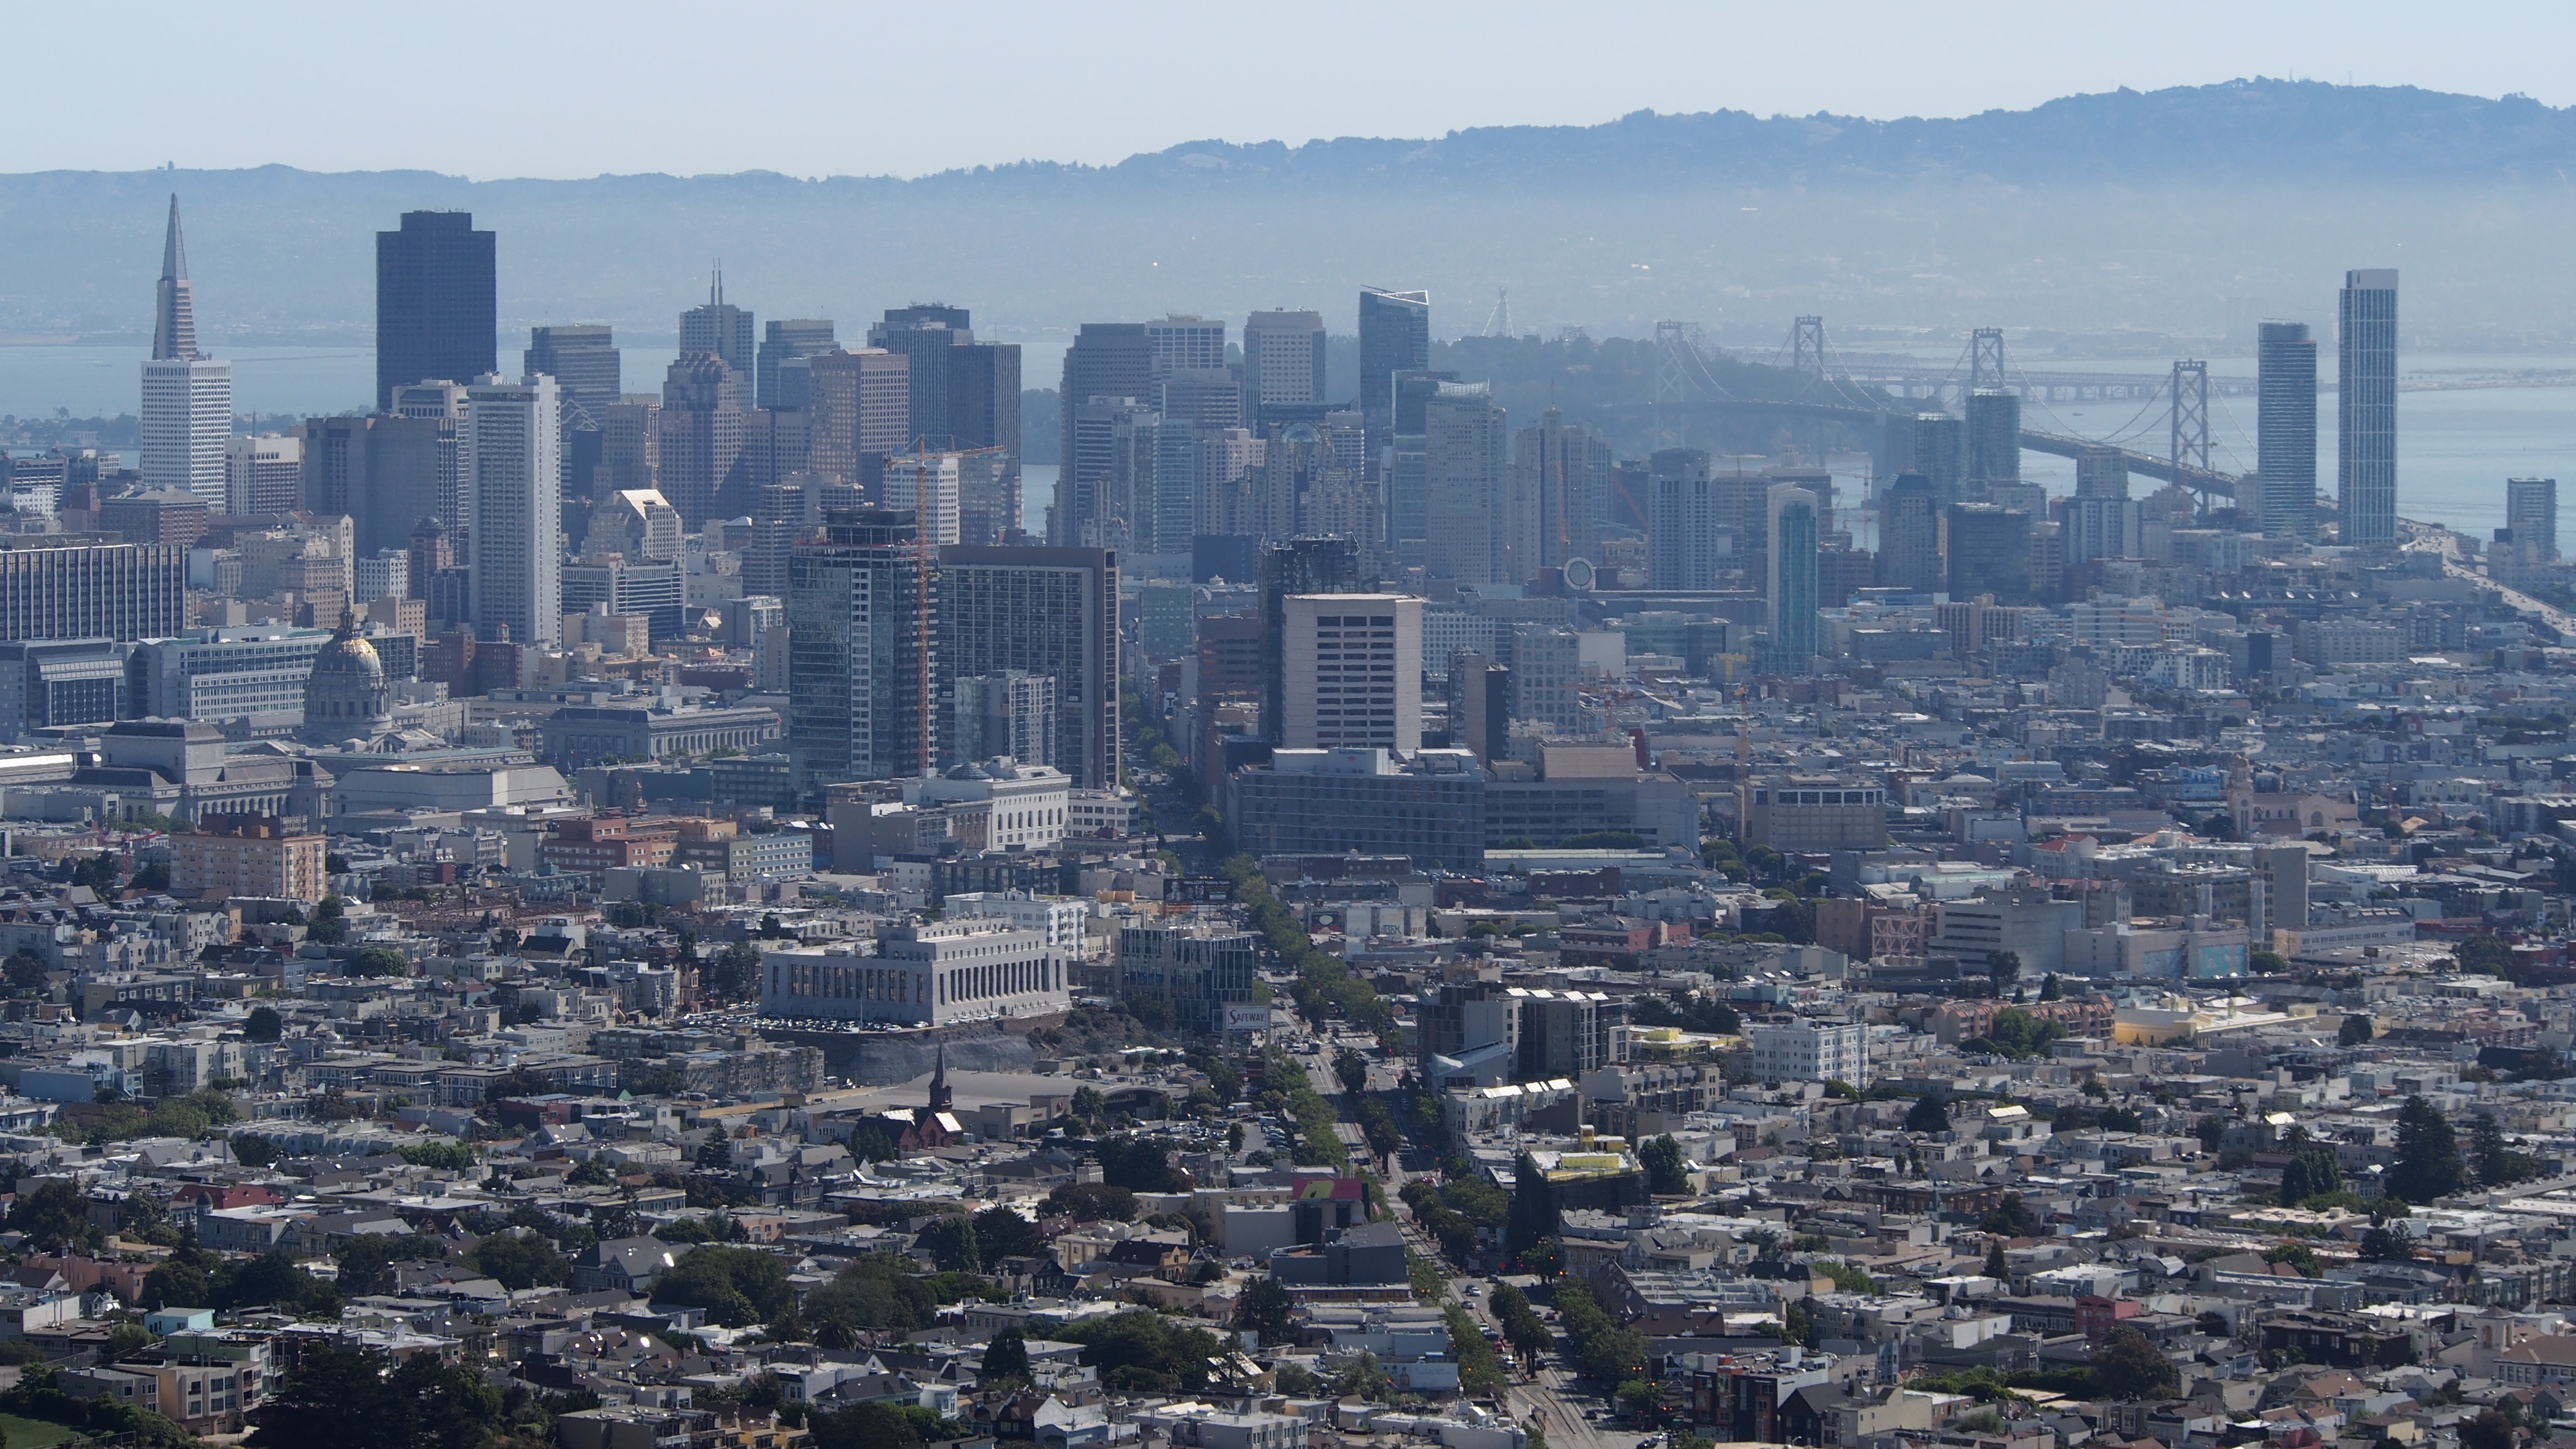
horizon, skyline, photography, city, skyscraper, cityscape, panorama, downtown, san francisco, tower, california, tower block, metropolis, neighbourhood, bird's eye view, aerial photography, urban area, residential area, geographical feature, atmospheric phenomenon, human settlement, atmosphere of earth, metropolitan area